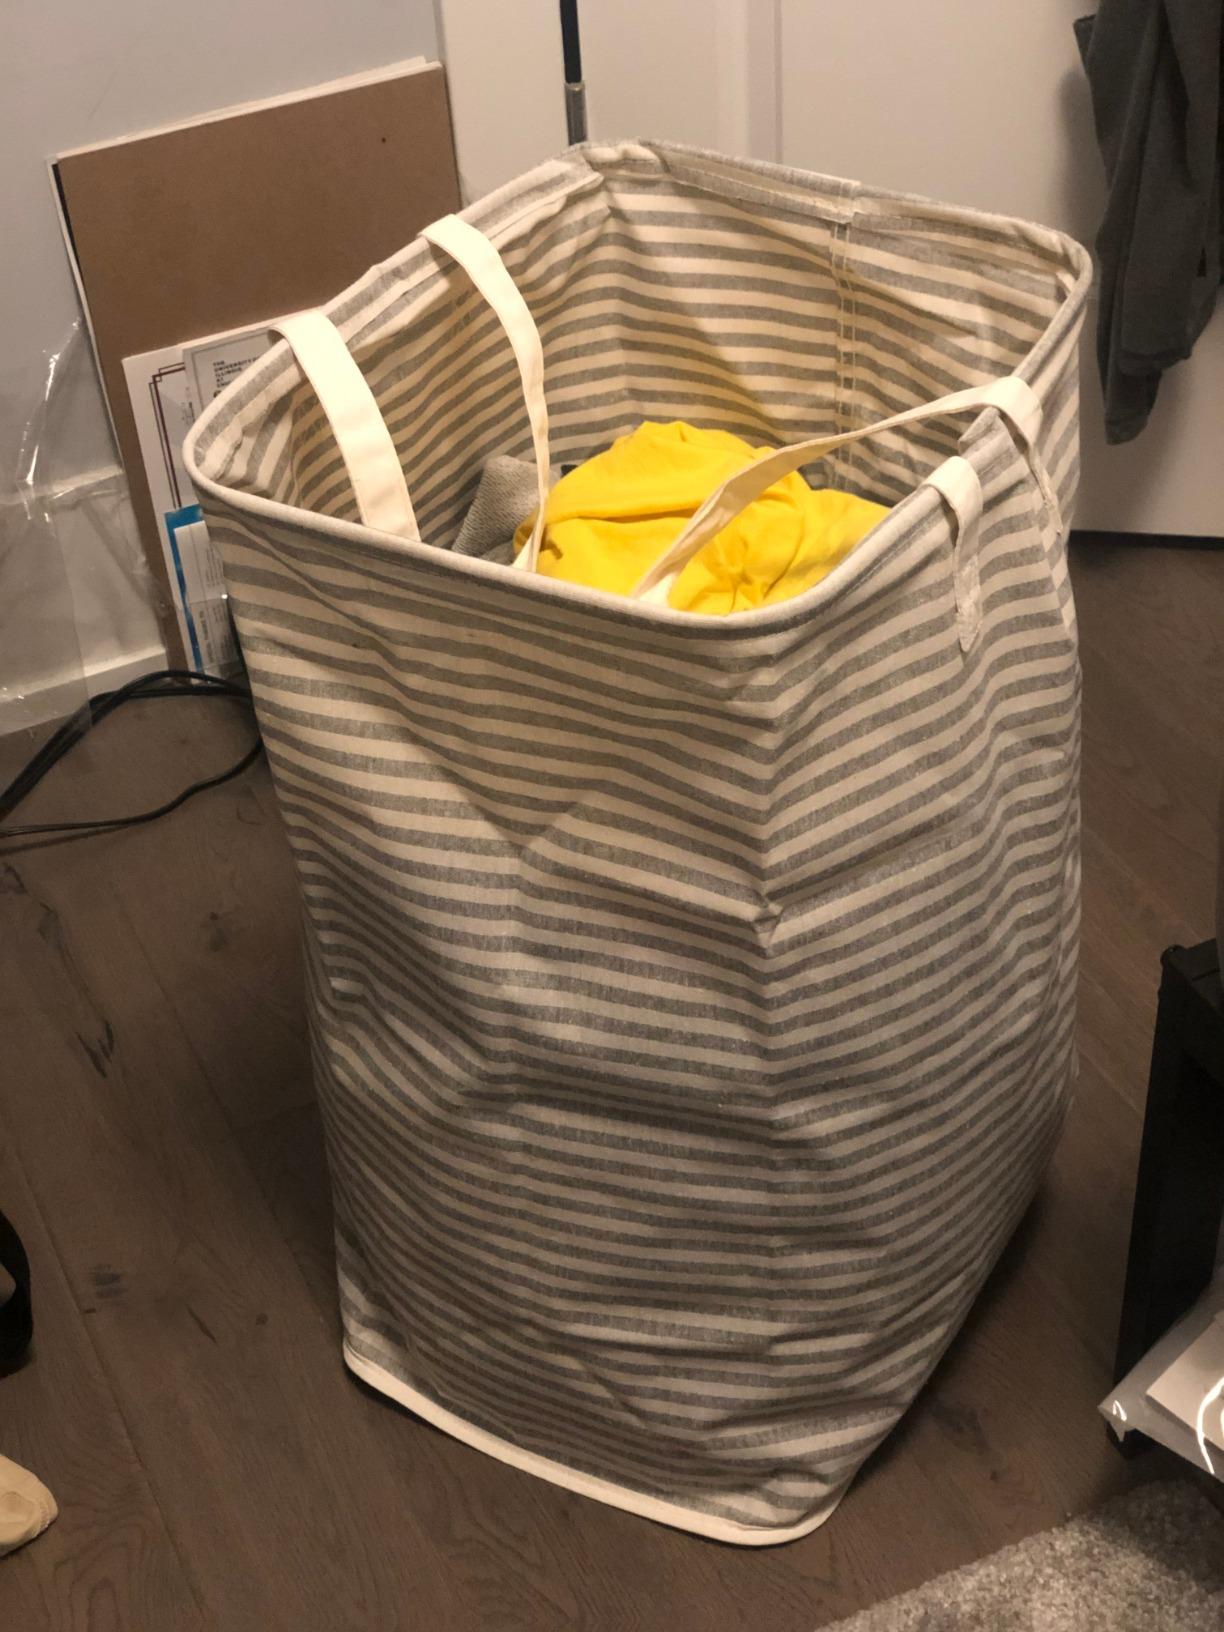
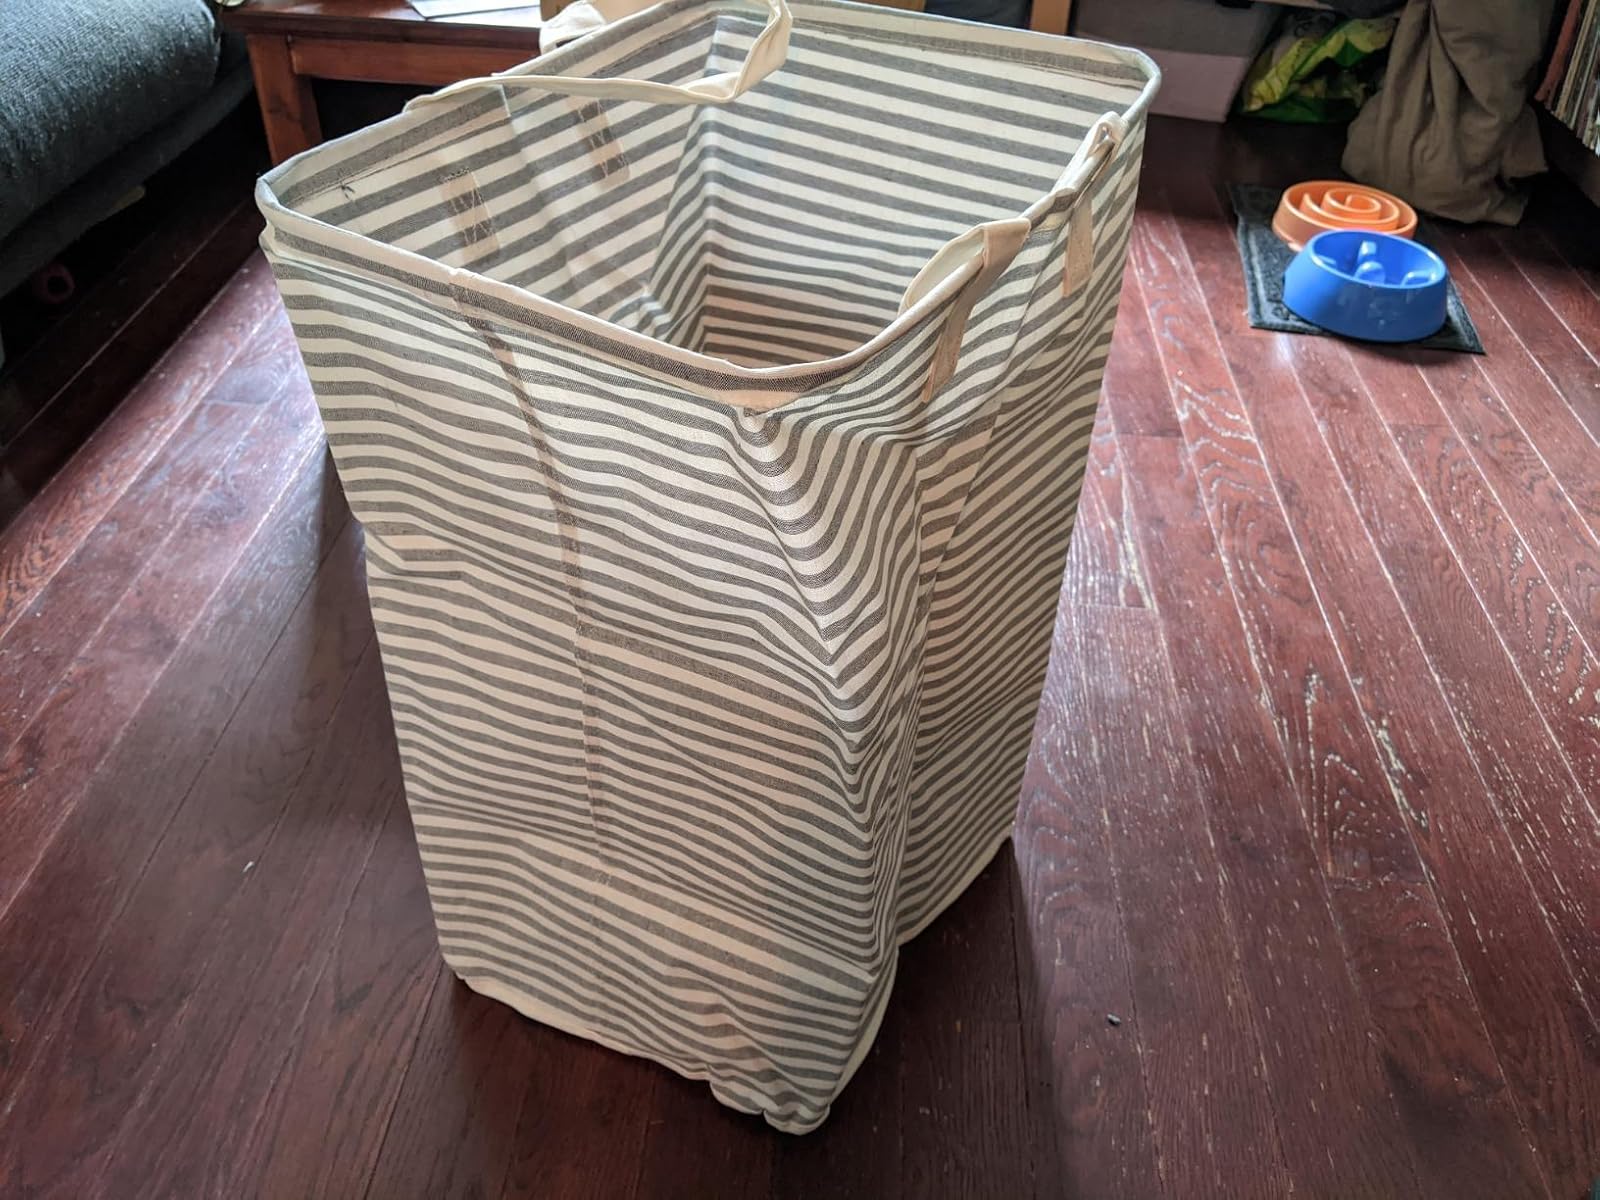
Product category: items_hamper
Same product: yes